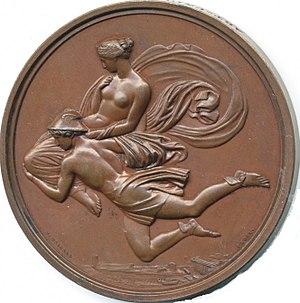
John Flaxman, né à York le 6 juillet 1755 et mort à Londres le 7 décembre 1826, est un sculpteur et dessinateur anglais.
Dans la mythologie grecque, Pandore ou Pandora est la première femme humaine, façonnée dans l'argile par Héphaïstos et animée par la déesse Athéna. Elle est associée à la légende de la « boîte de Pandore » — en fait, une jarre.